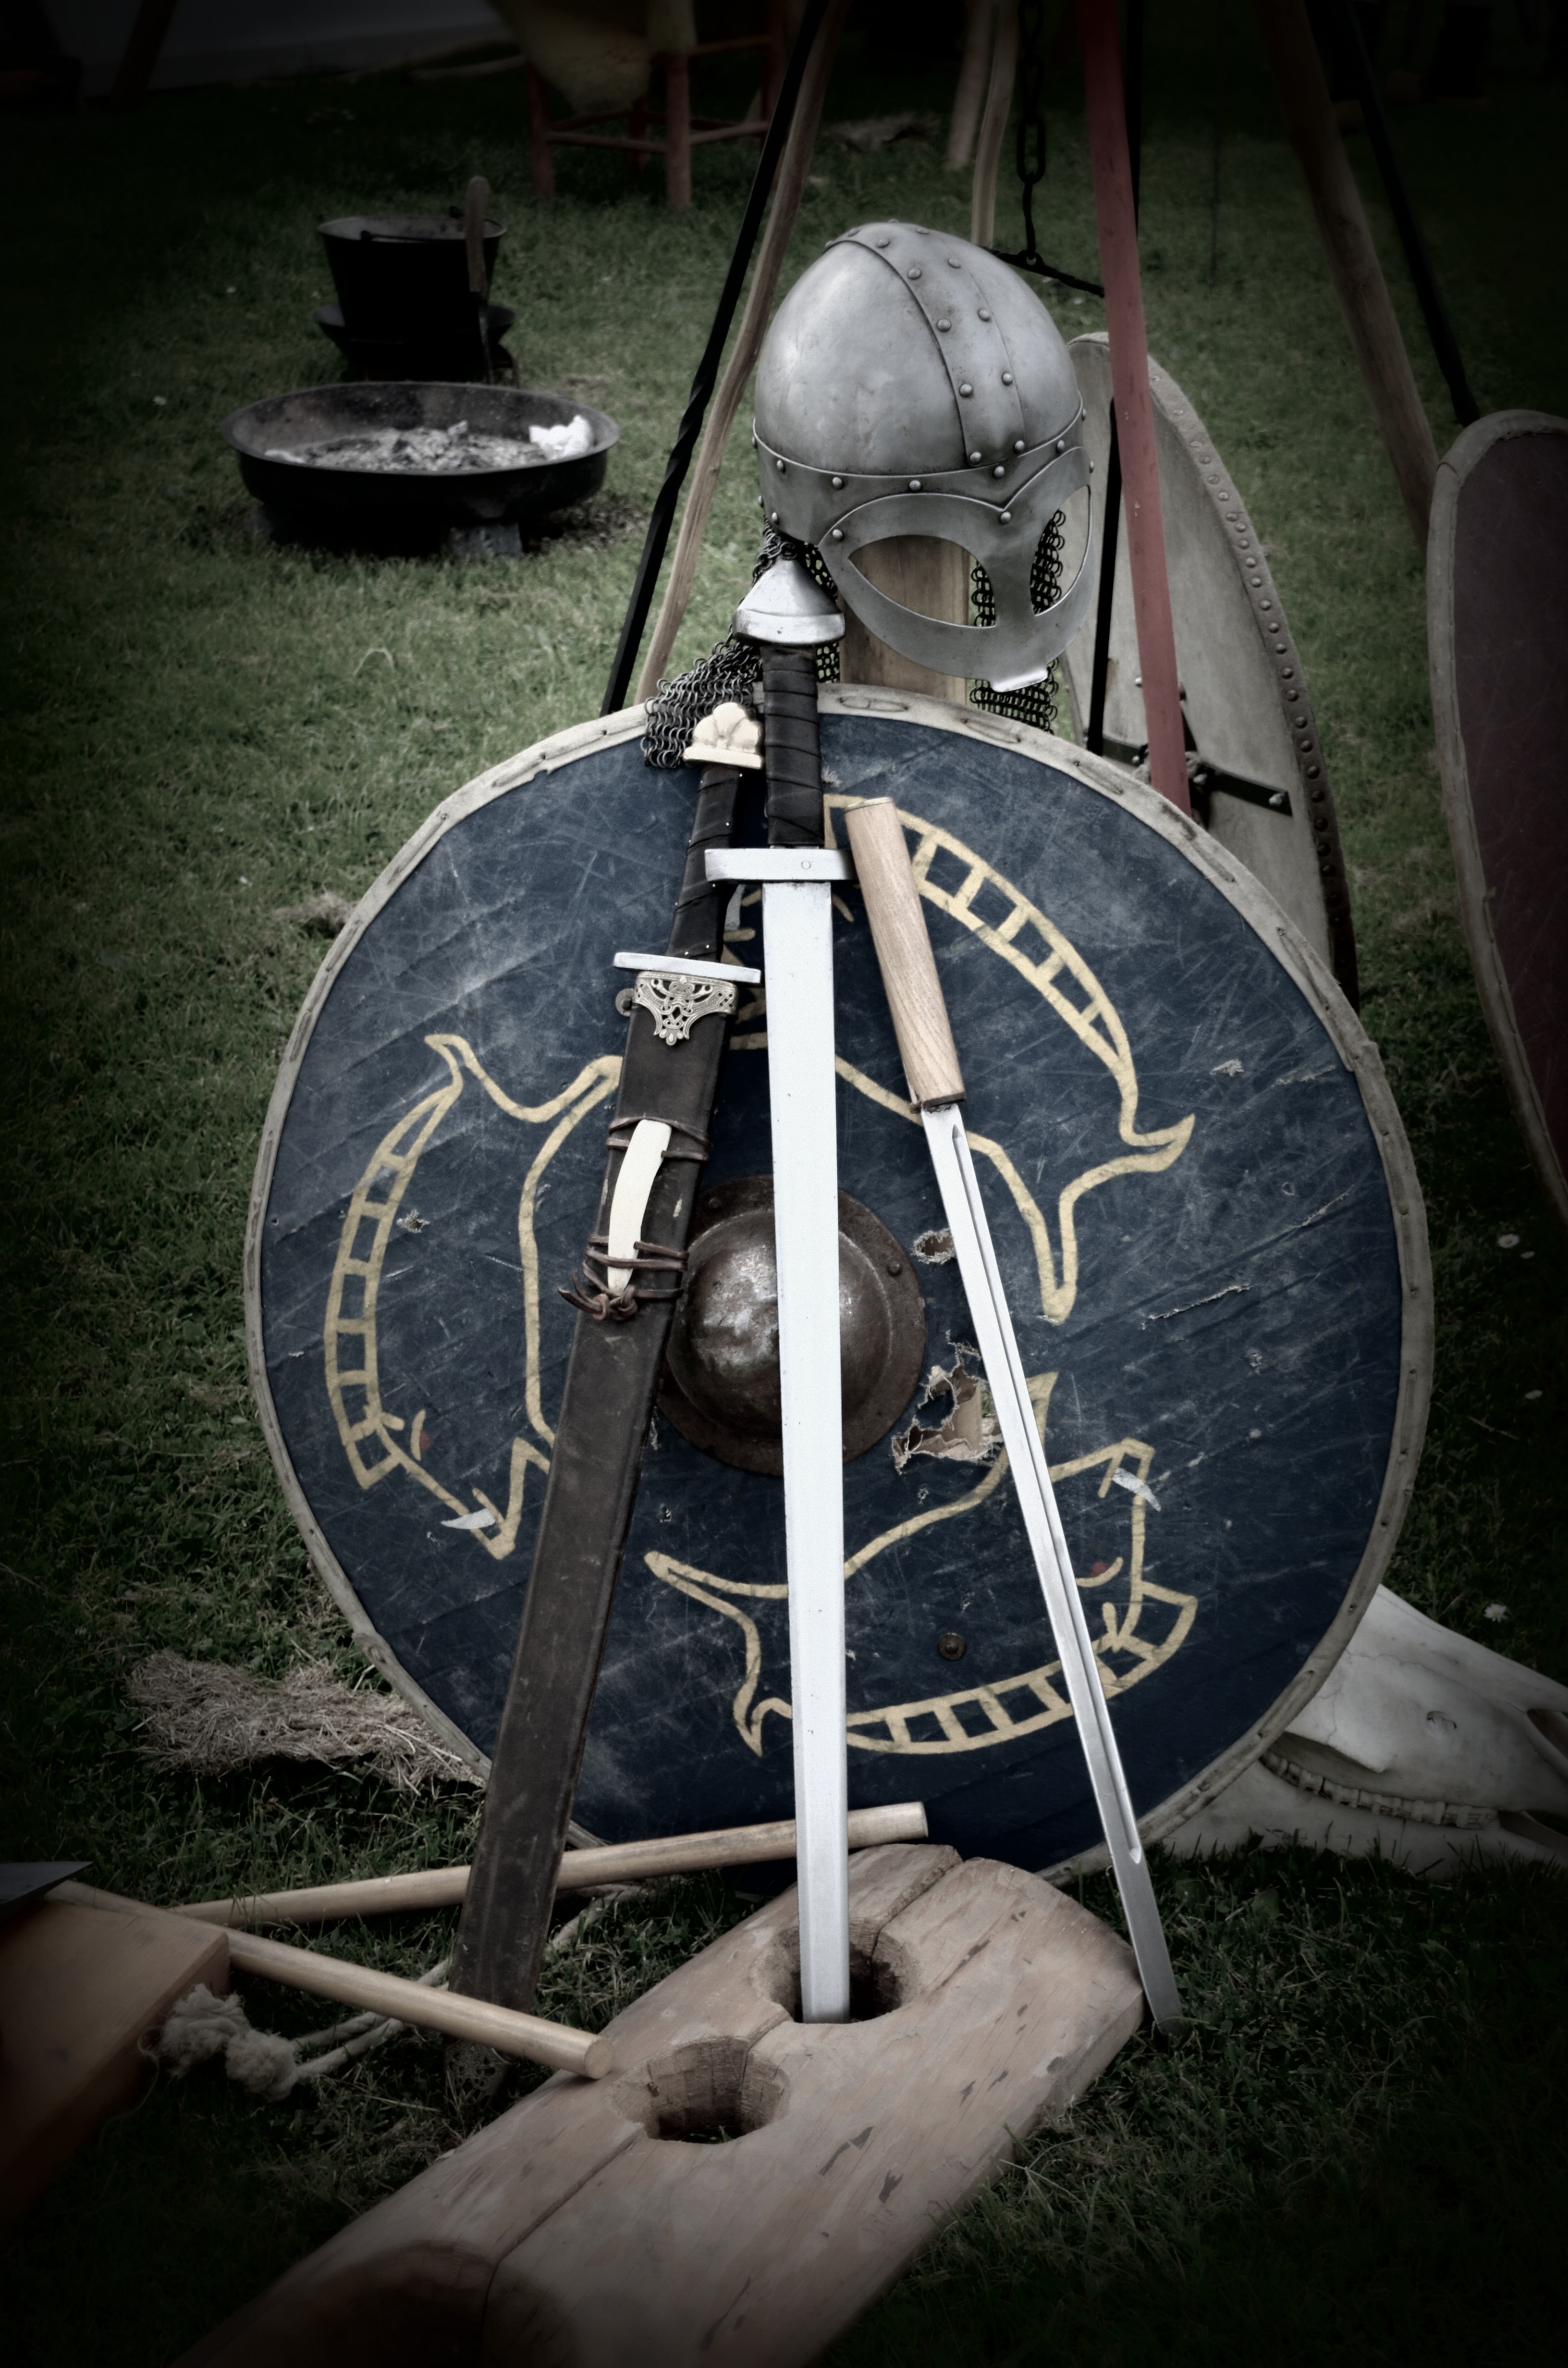
metal, darkness, sword, fight, art, knight, helm, weapons, shield, image, historically, middle ages, viking, armor, coat of arms, swords